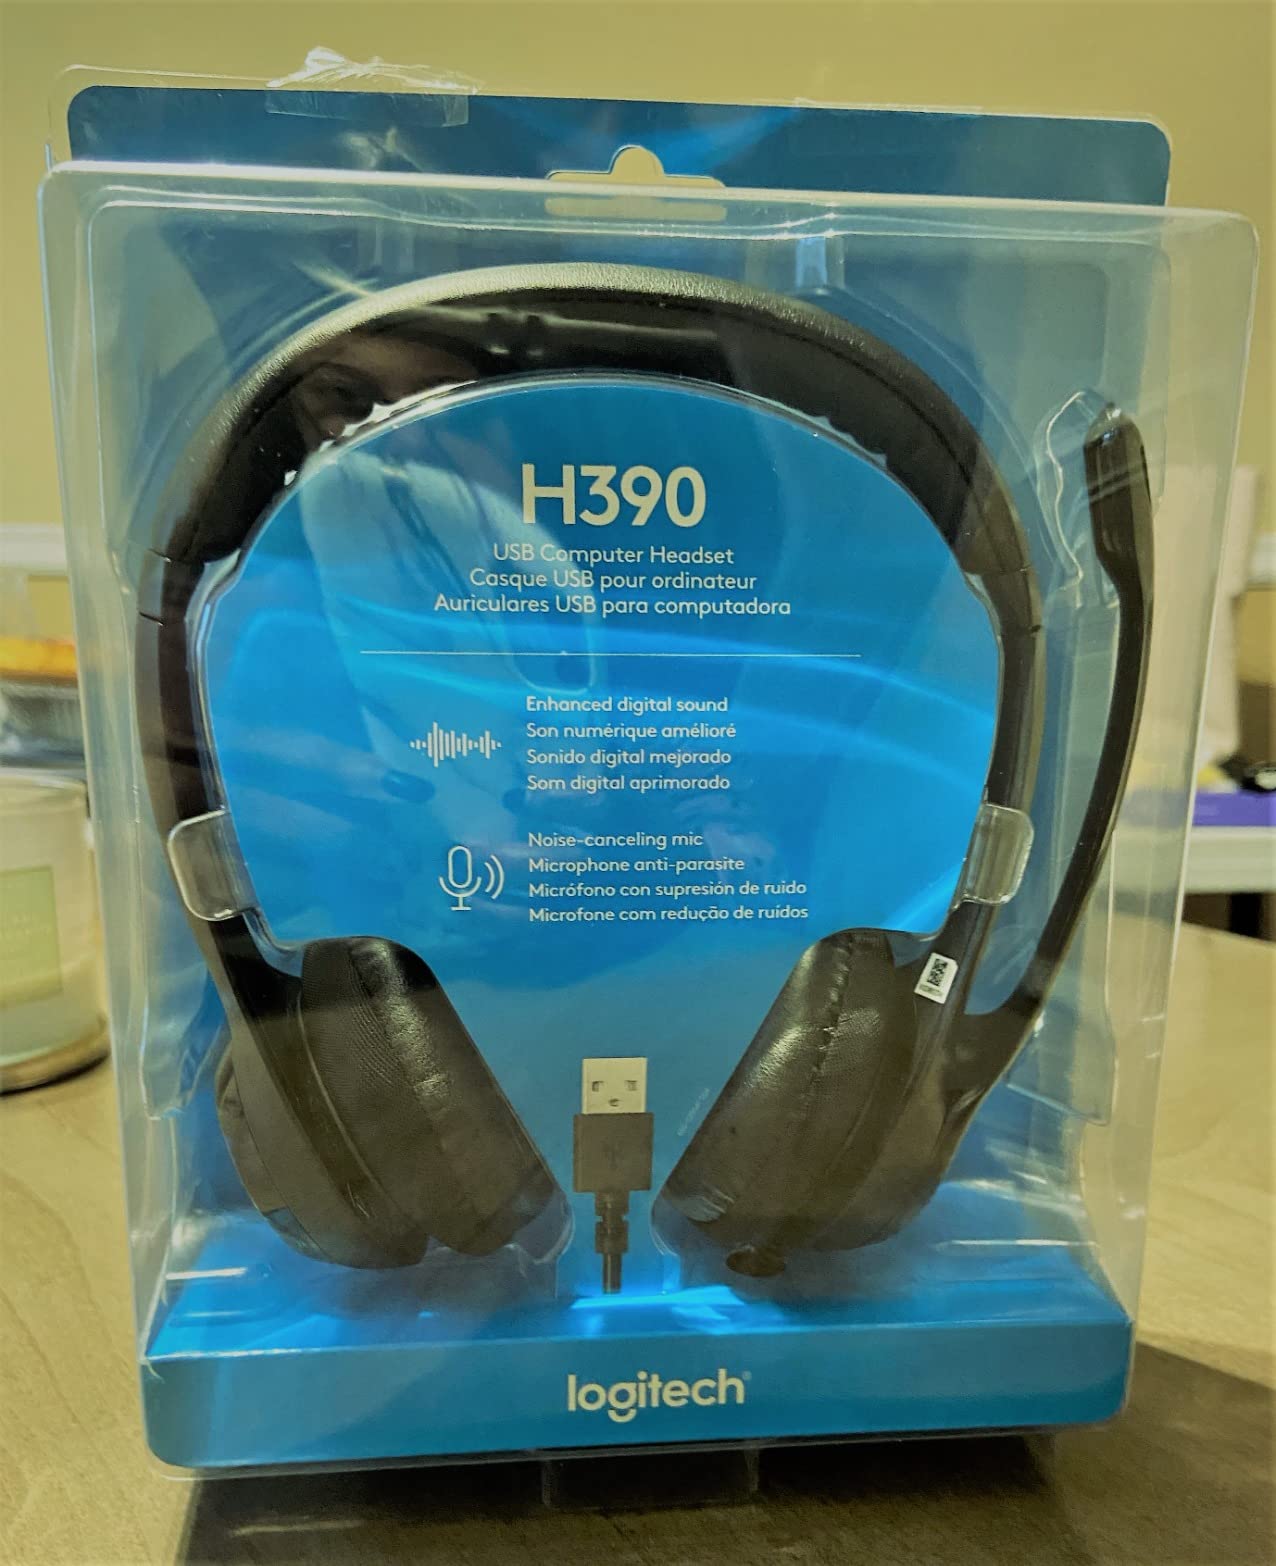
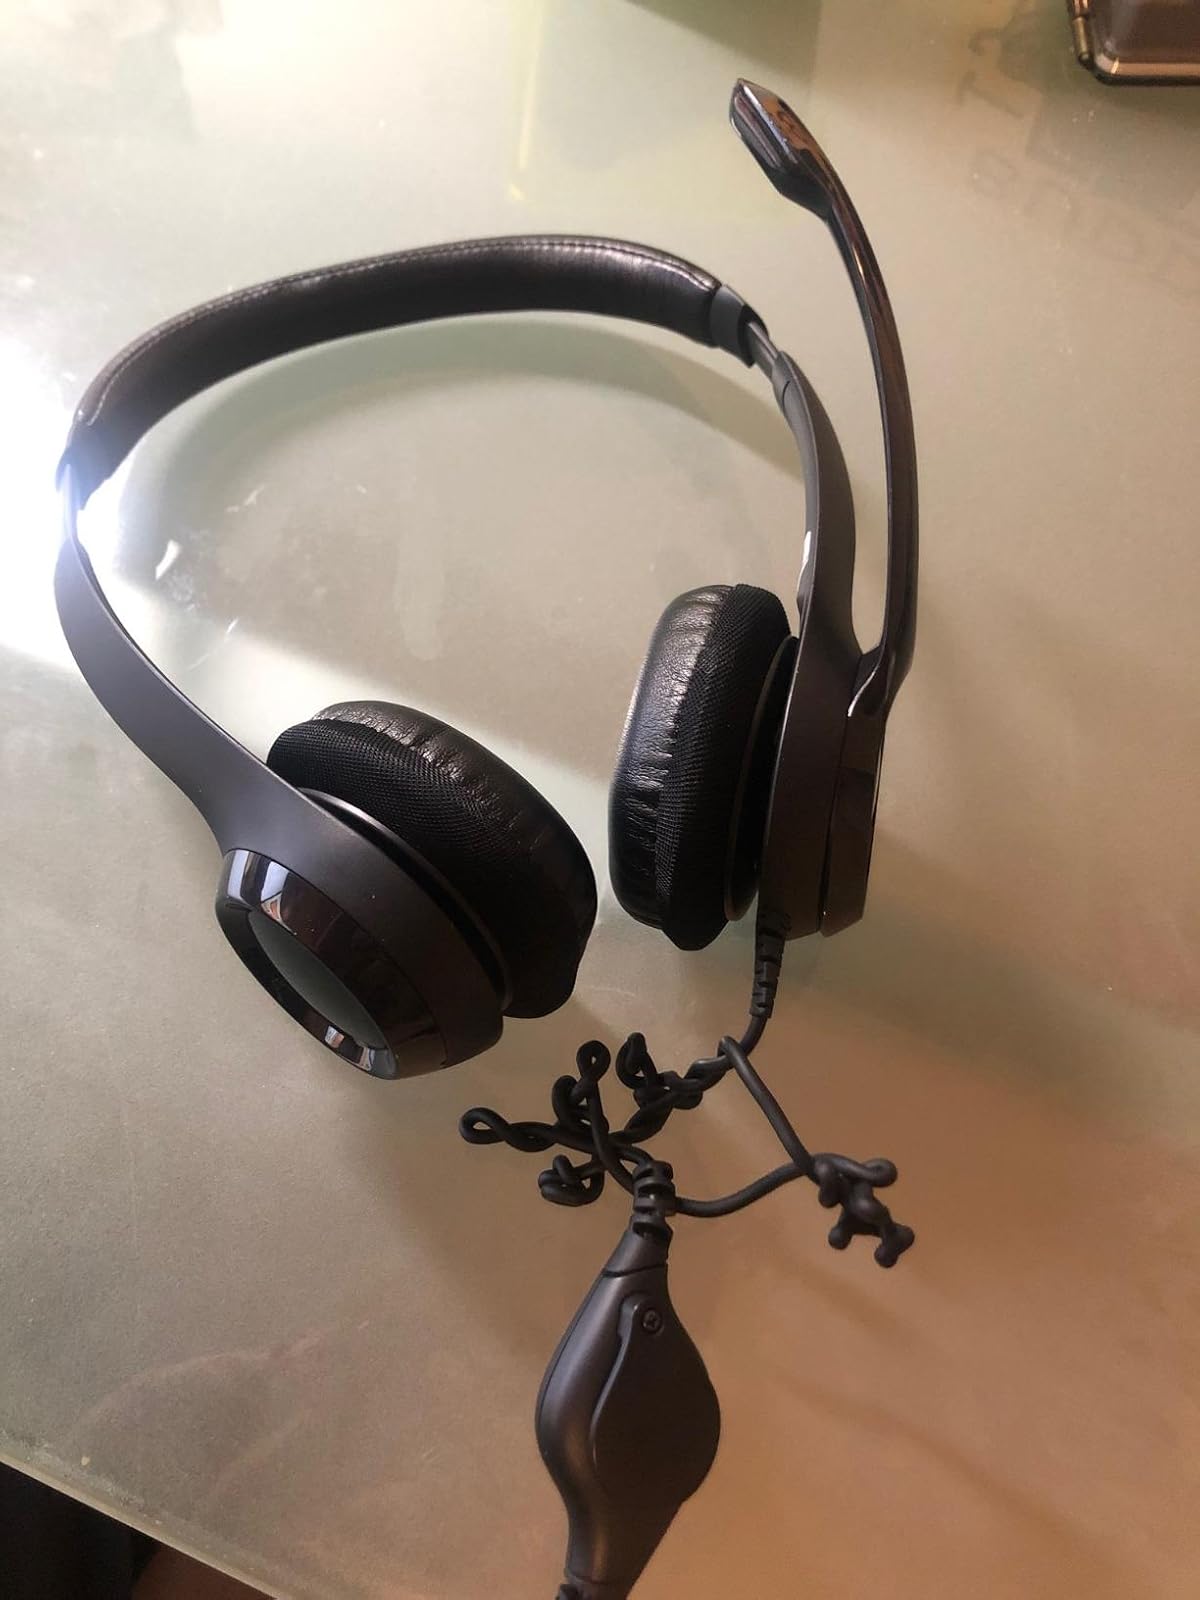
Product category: headphones
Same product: yes